Lucas Rijneveld

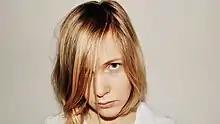
Lucas Rijneveld (2015)

Rijneveld grew up in a Reformed protestant family on a farm in North Brabant in the Netherlands. Rijneveld has said that his debut novel, translated into English as "The Discomfort of Evening", is inspired partly by the death of his brother when the author was three. It took him six years to complete the novel.